New Zealand Academy of Fine Arts

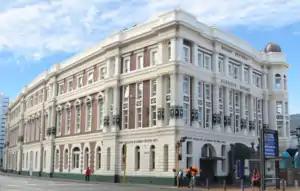
Current home of the Academy, the Wharf Offices building

The New Zealand Academy of Fine Arts (also referred to as the Wellington Art Society) was founded in Wellington in July 1882 as The Fine Arts Association of New Zealand. Founding artists included painters William Beetham (first president of the Association) and Charles Decimus Barraud. The association changed its name to the New Zealand Academy of Fine Arts and was incorporated as a limited company in 1889. Charles Barraud was elected the Academy's president at its first AGM on 1 July 1889.